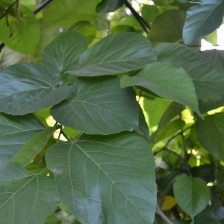
Variety: TaiwanMeacho